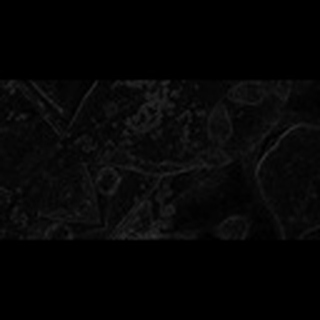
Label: cotton_target_spot